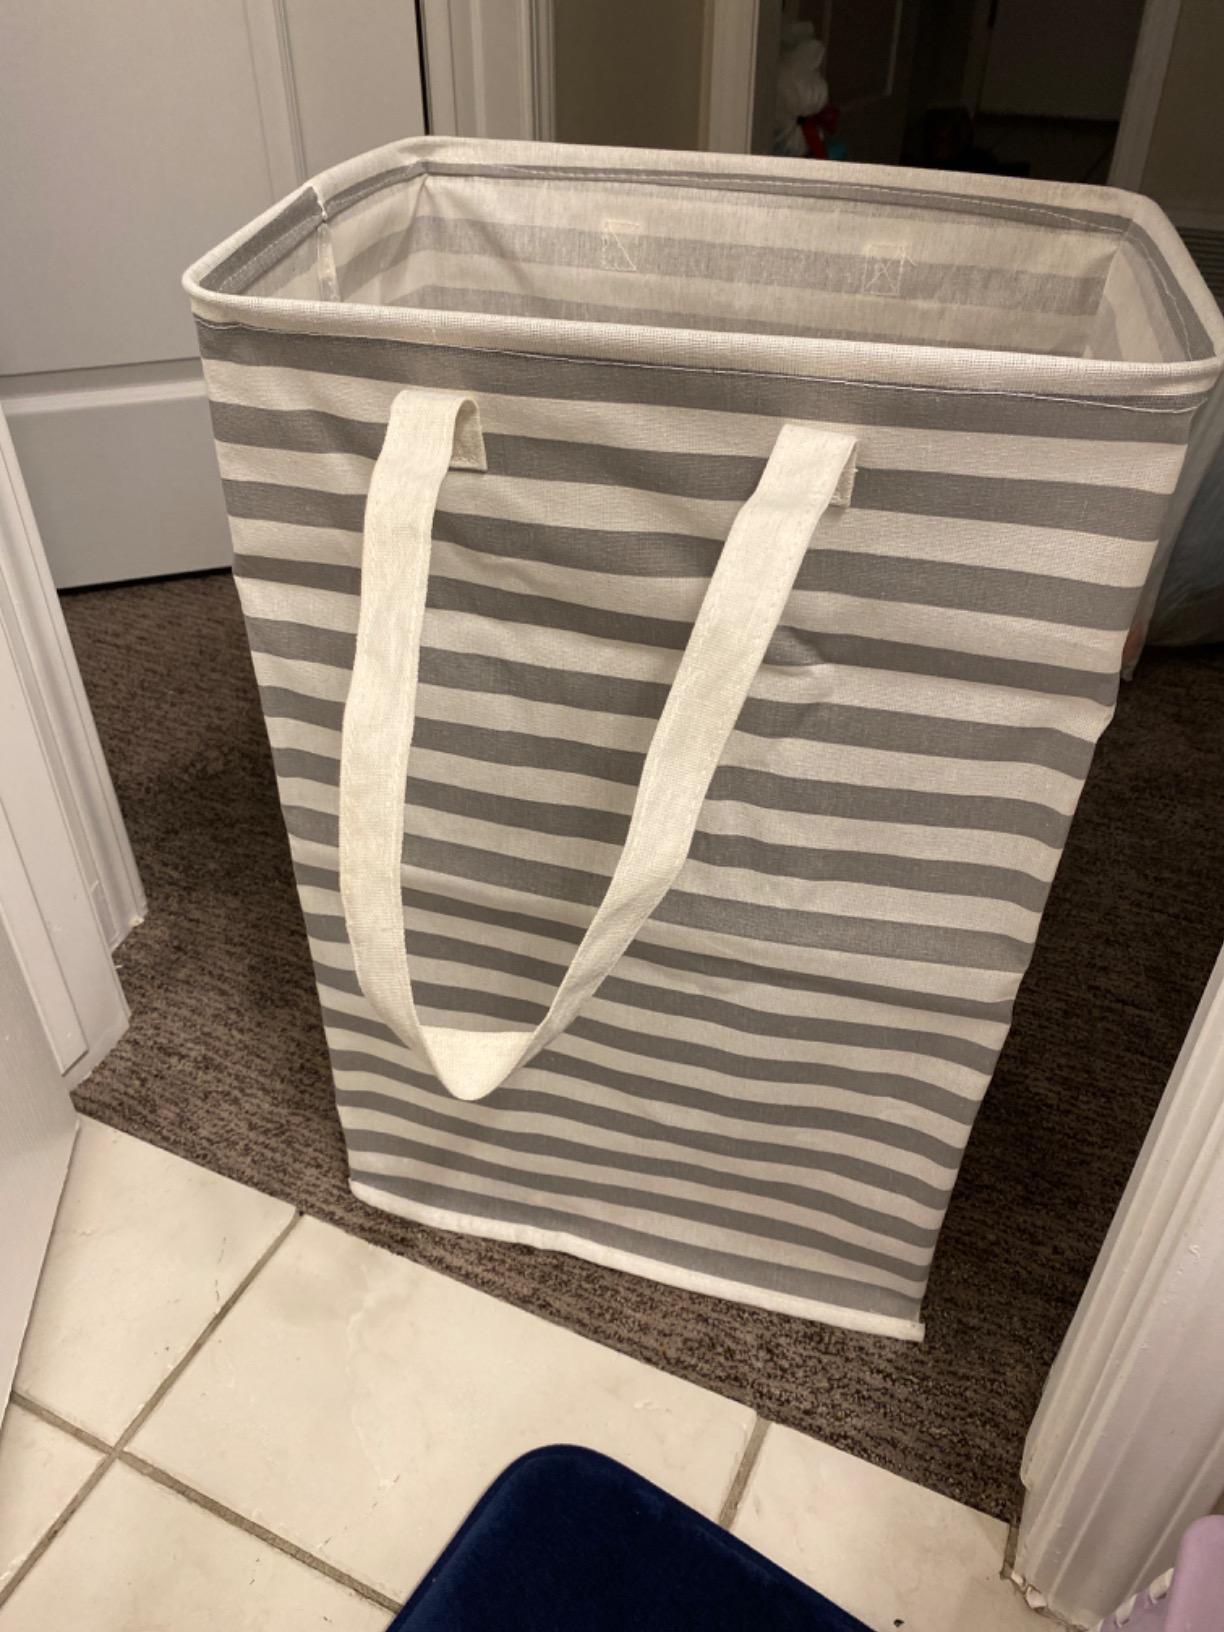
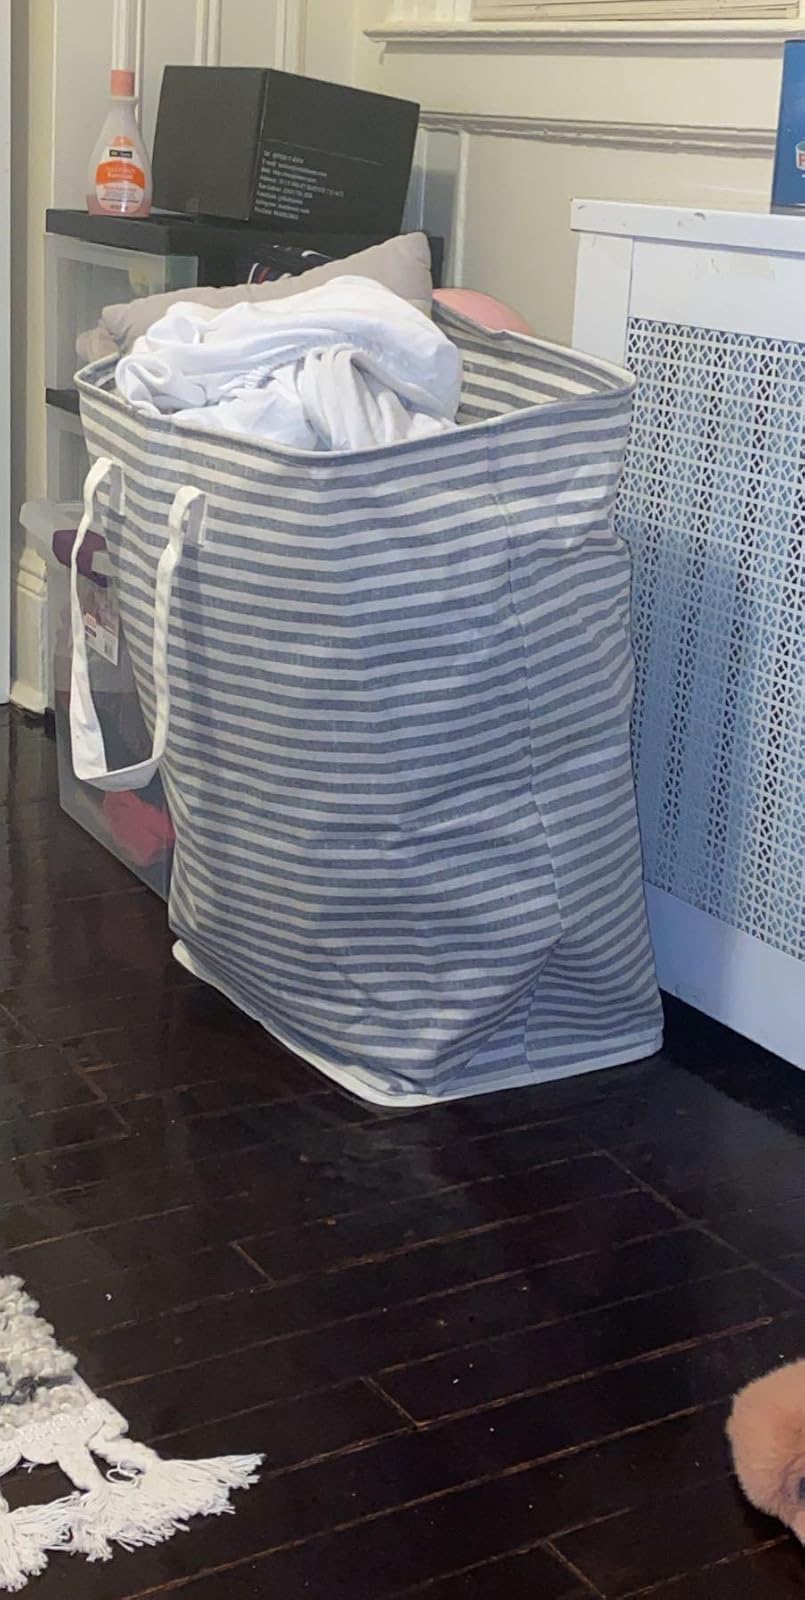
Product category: items_hamper
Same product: no